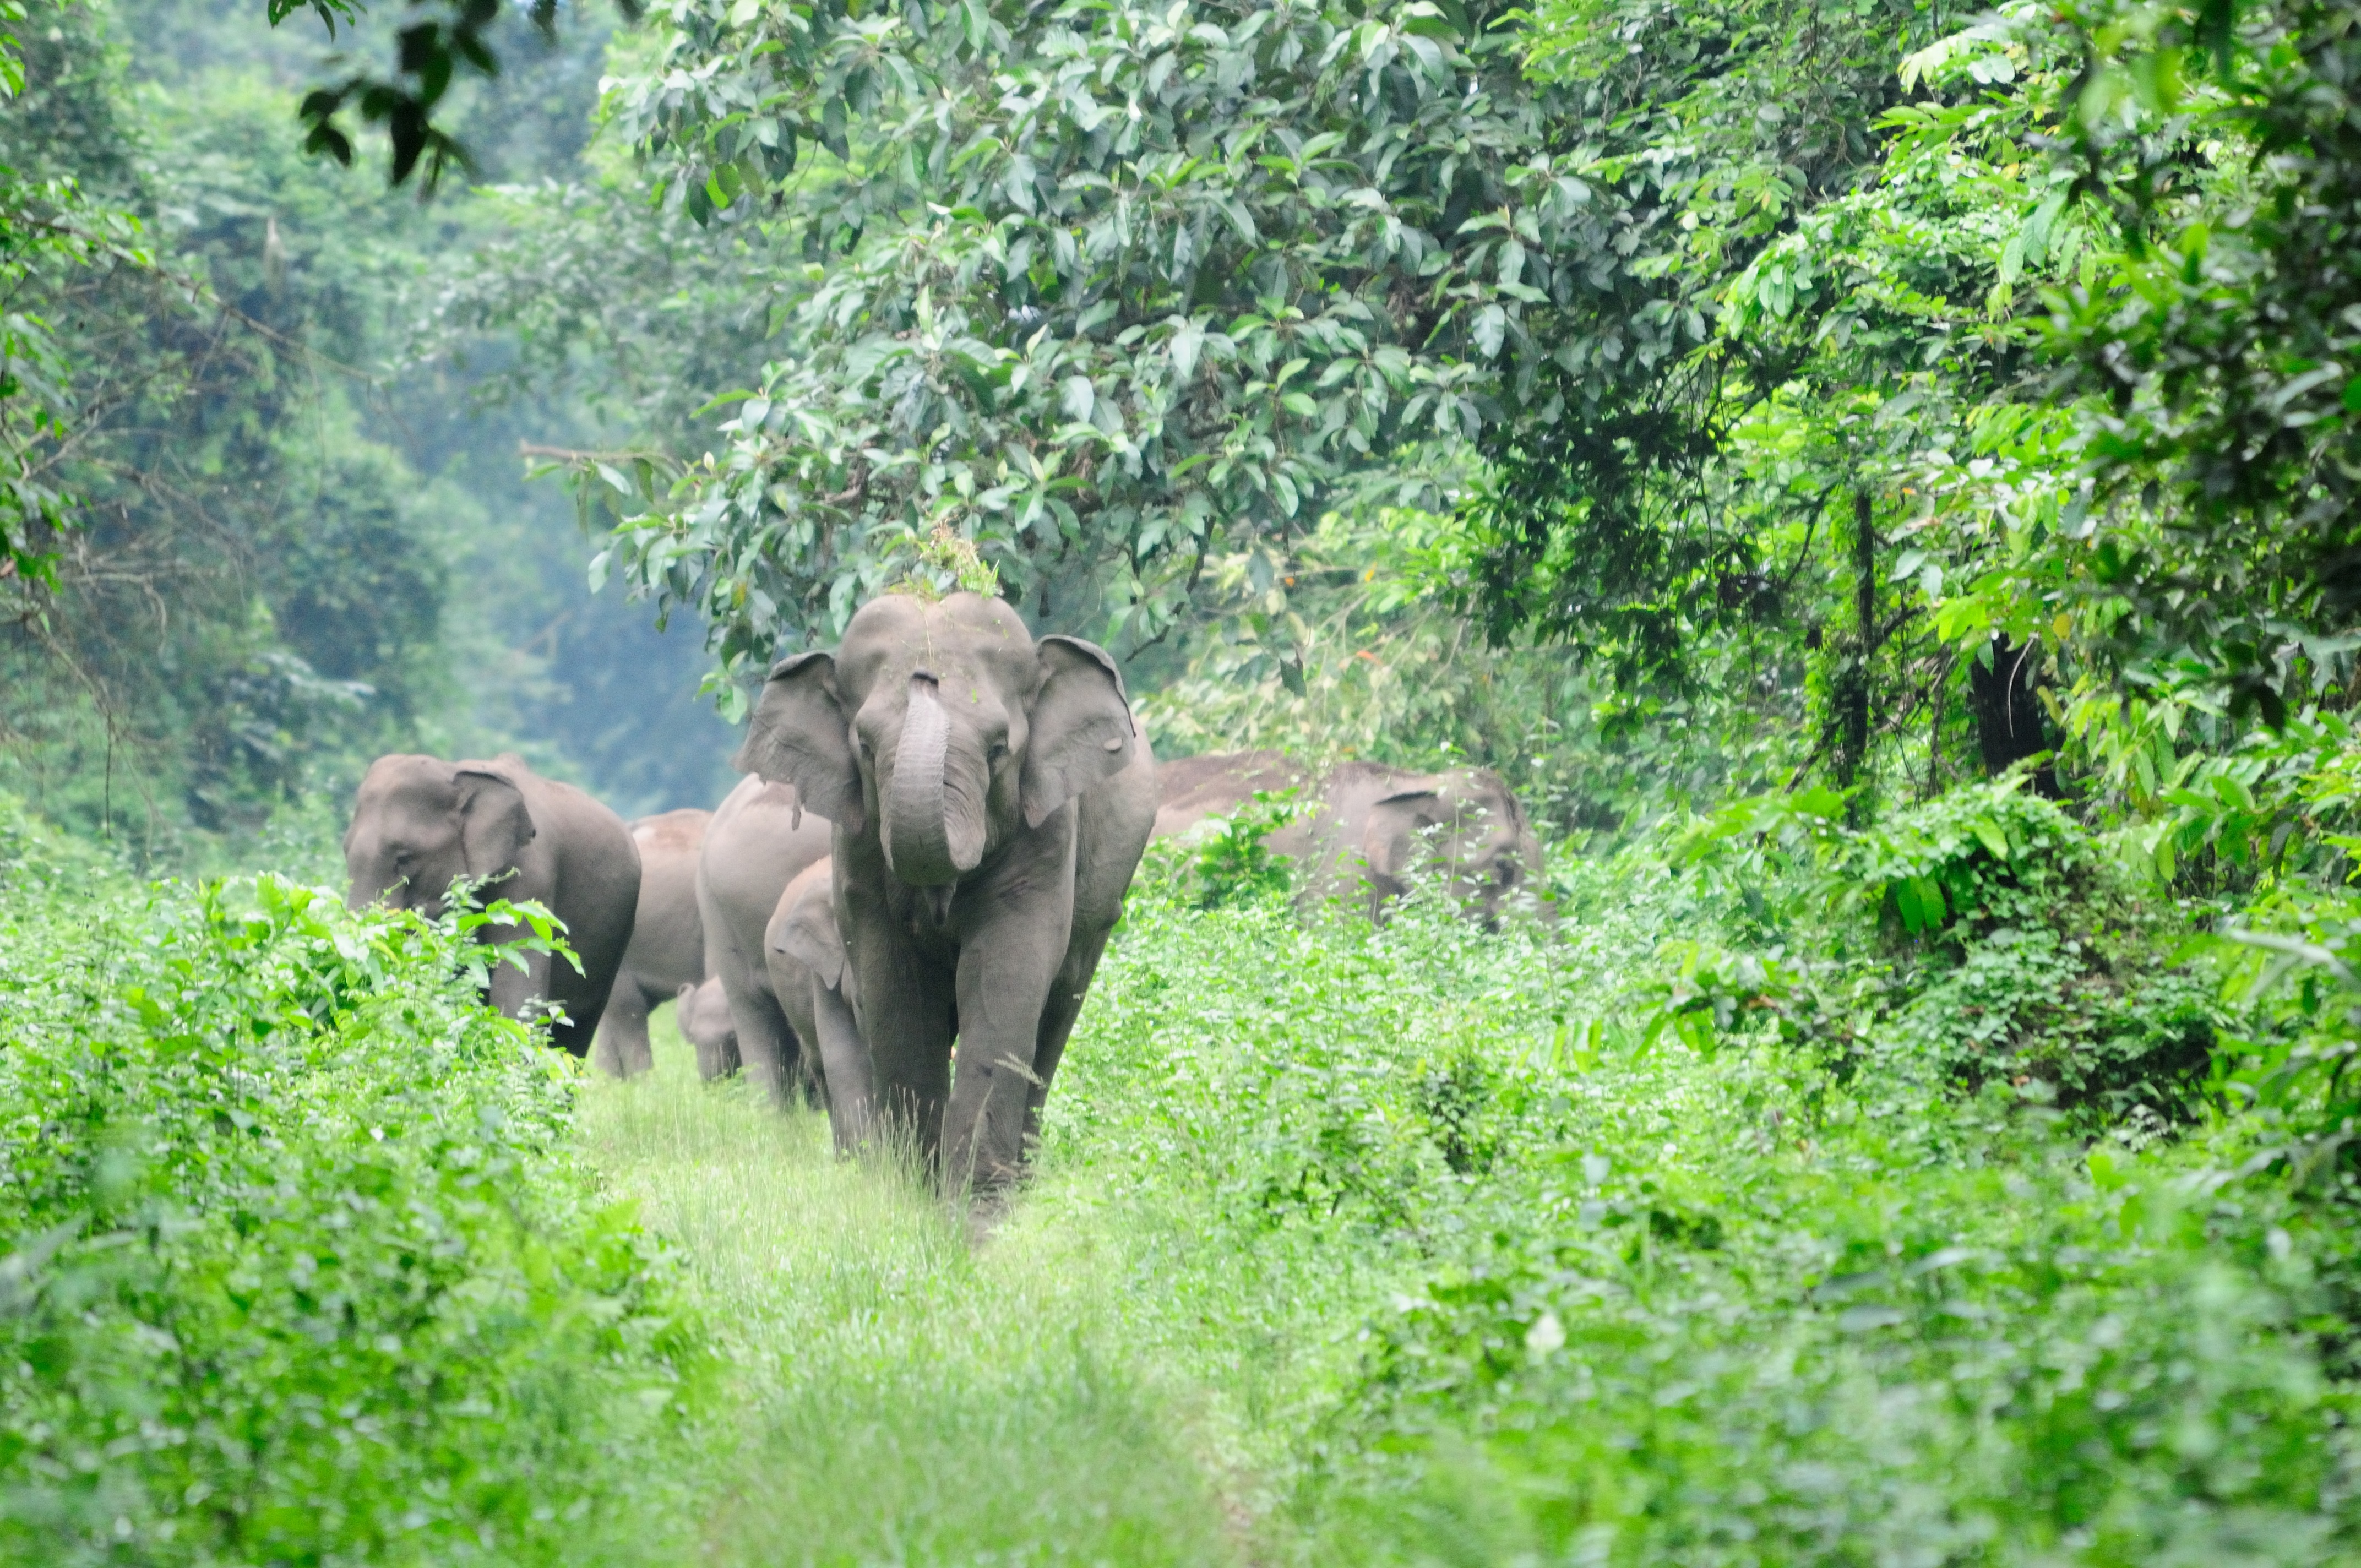
nature, forest, adventure, wildlife, wild, zoo, jungle, mammal, fauna, elephant, wild life, rainforest, india, habitat, safari, indian elephant, elephants and mammoths